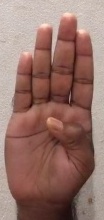
ASL sign: B